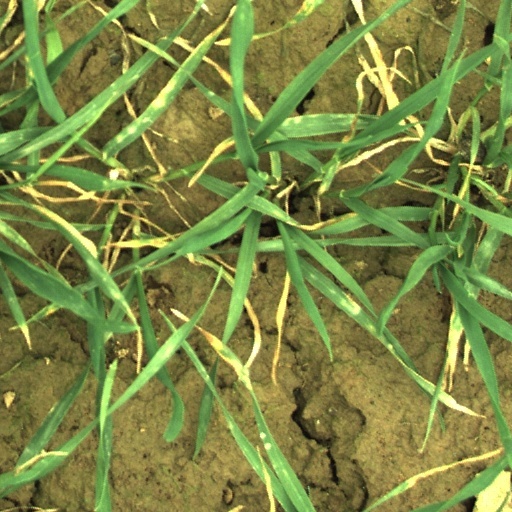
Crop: wheat